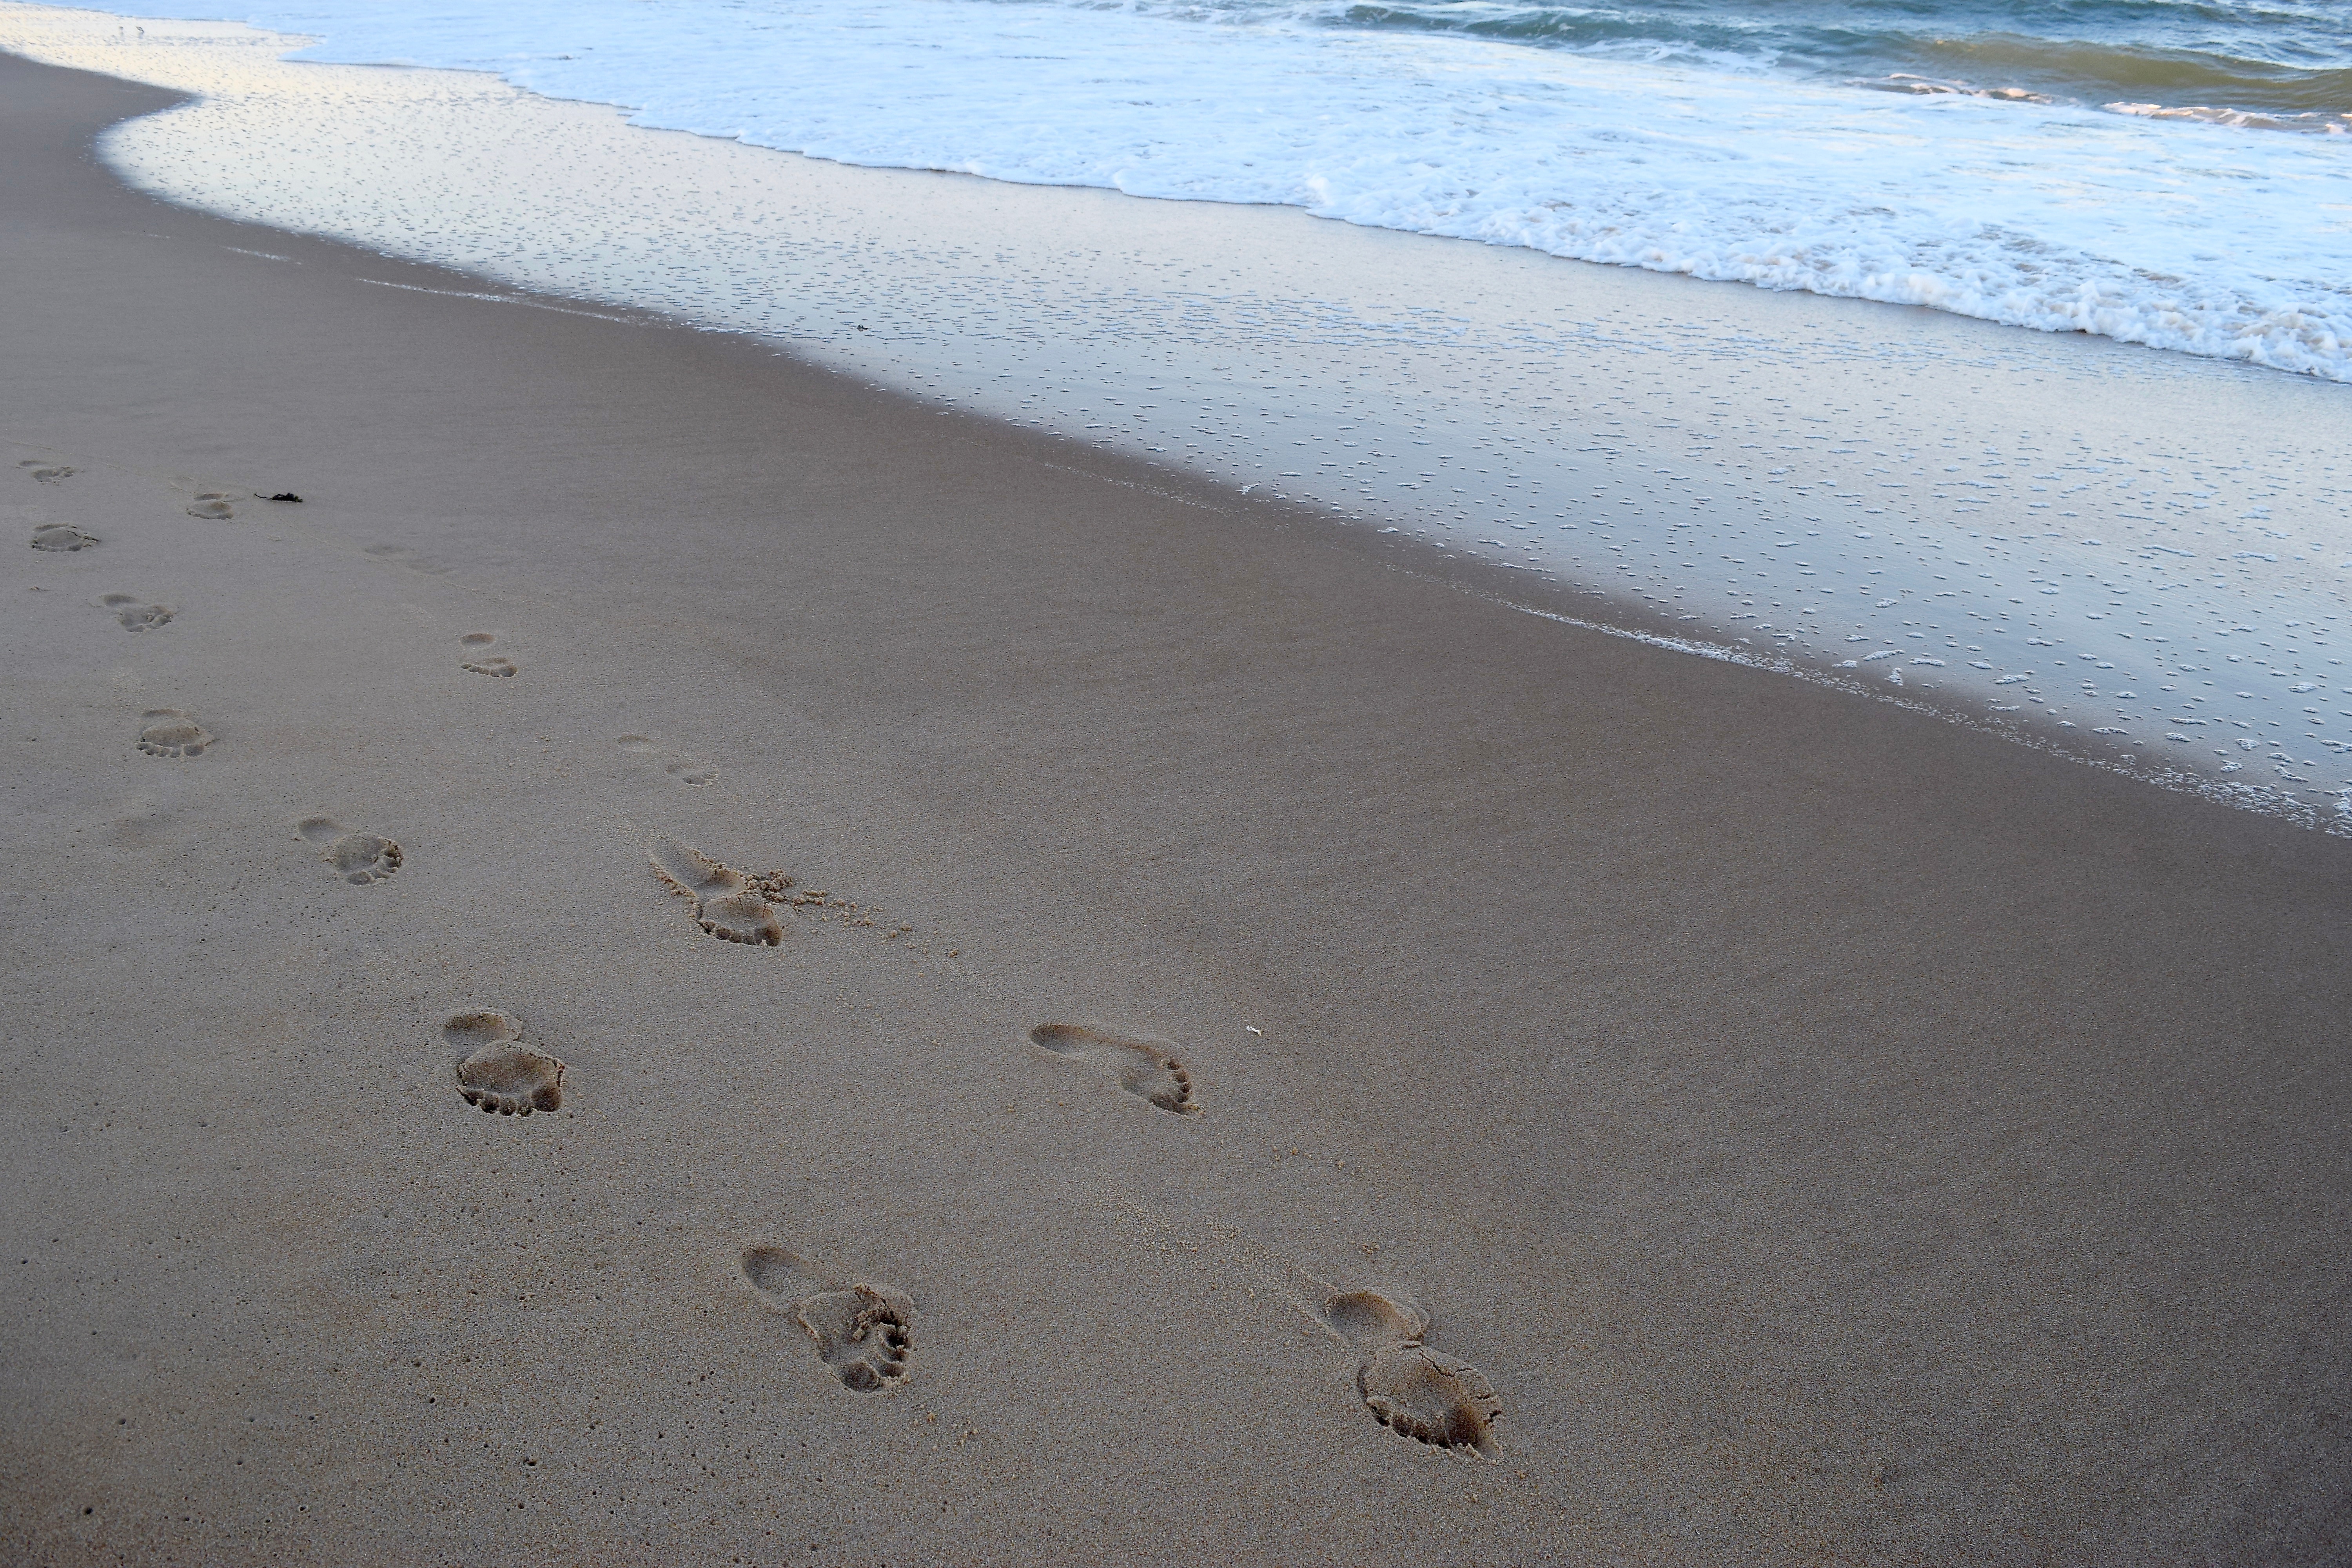
beach, sea, coast, sand, ocean, shore, wave, footprint, material, body of water, mudflat, wind wave